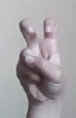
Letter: toot